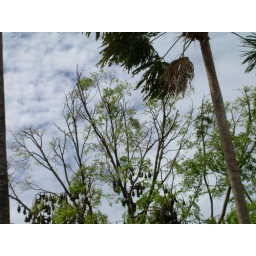
I think these are flying foxes, tons of them in the trees